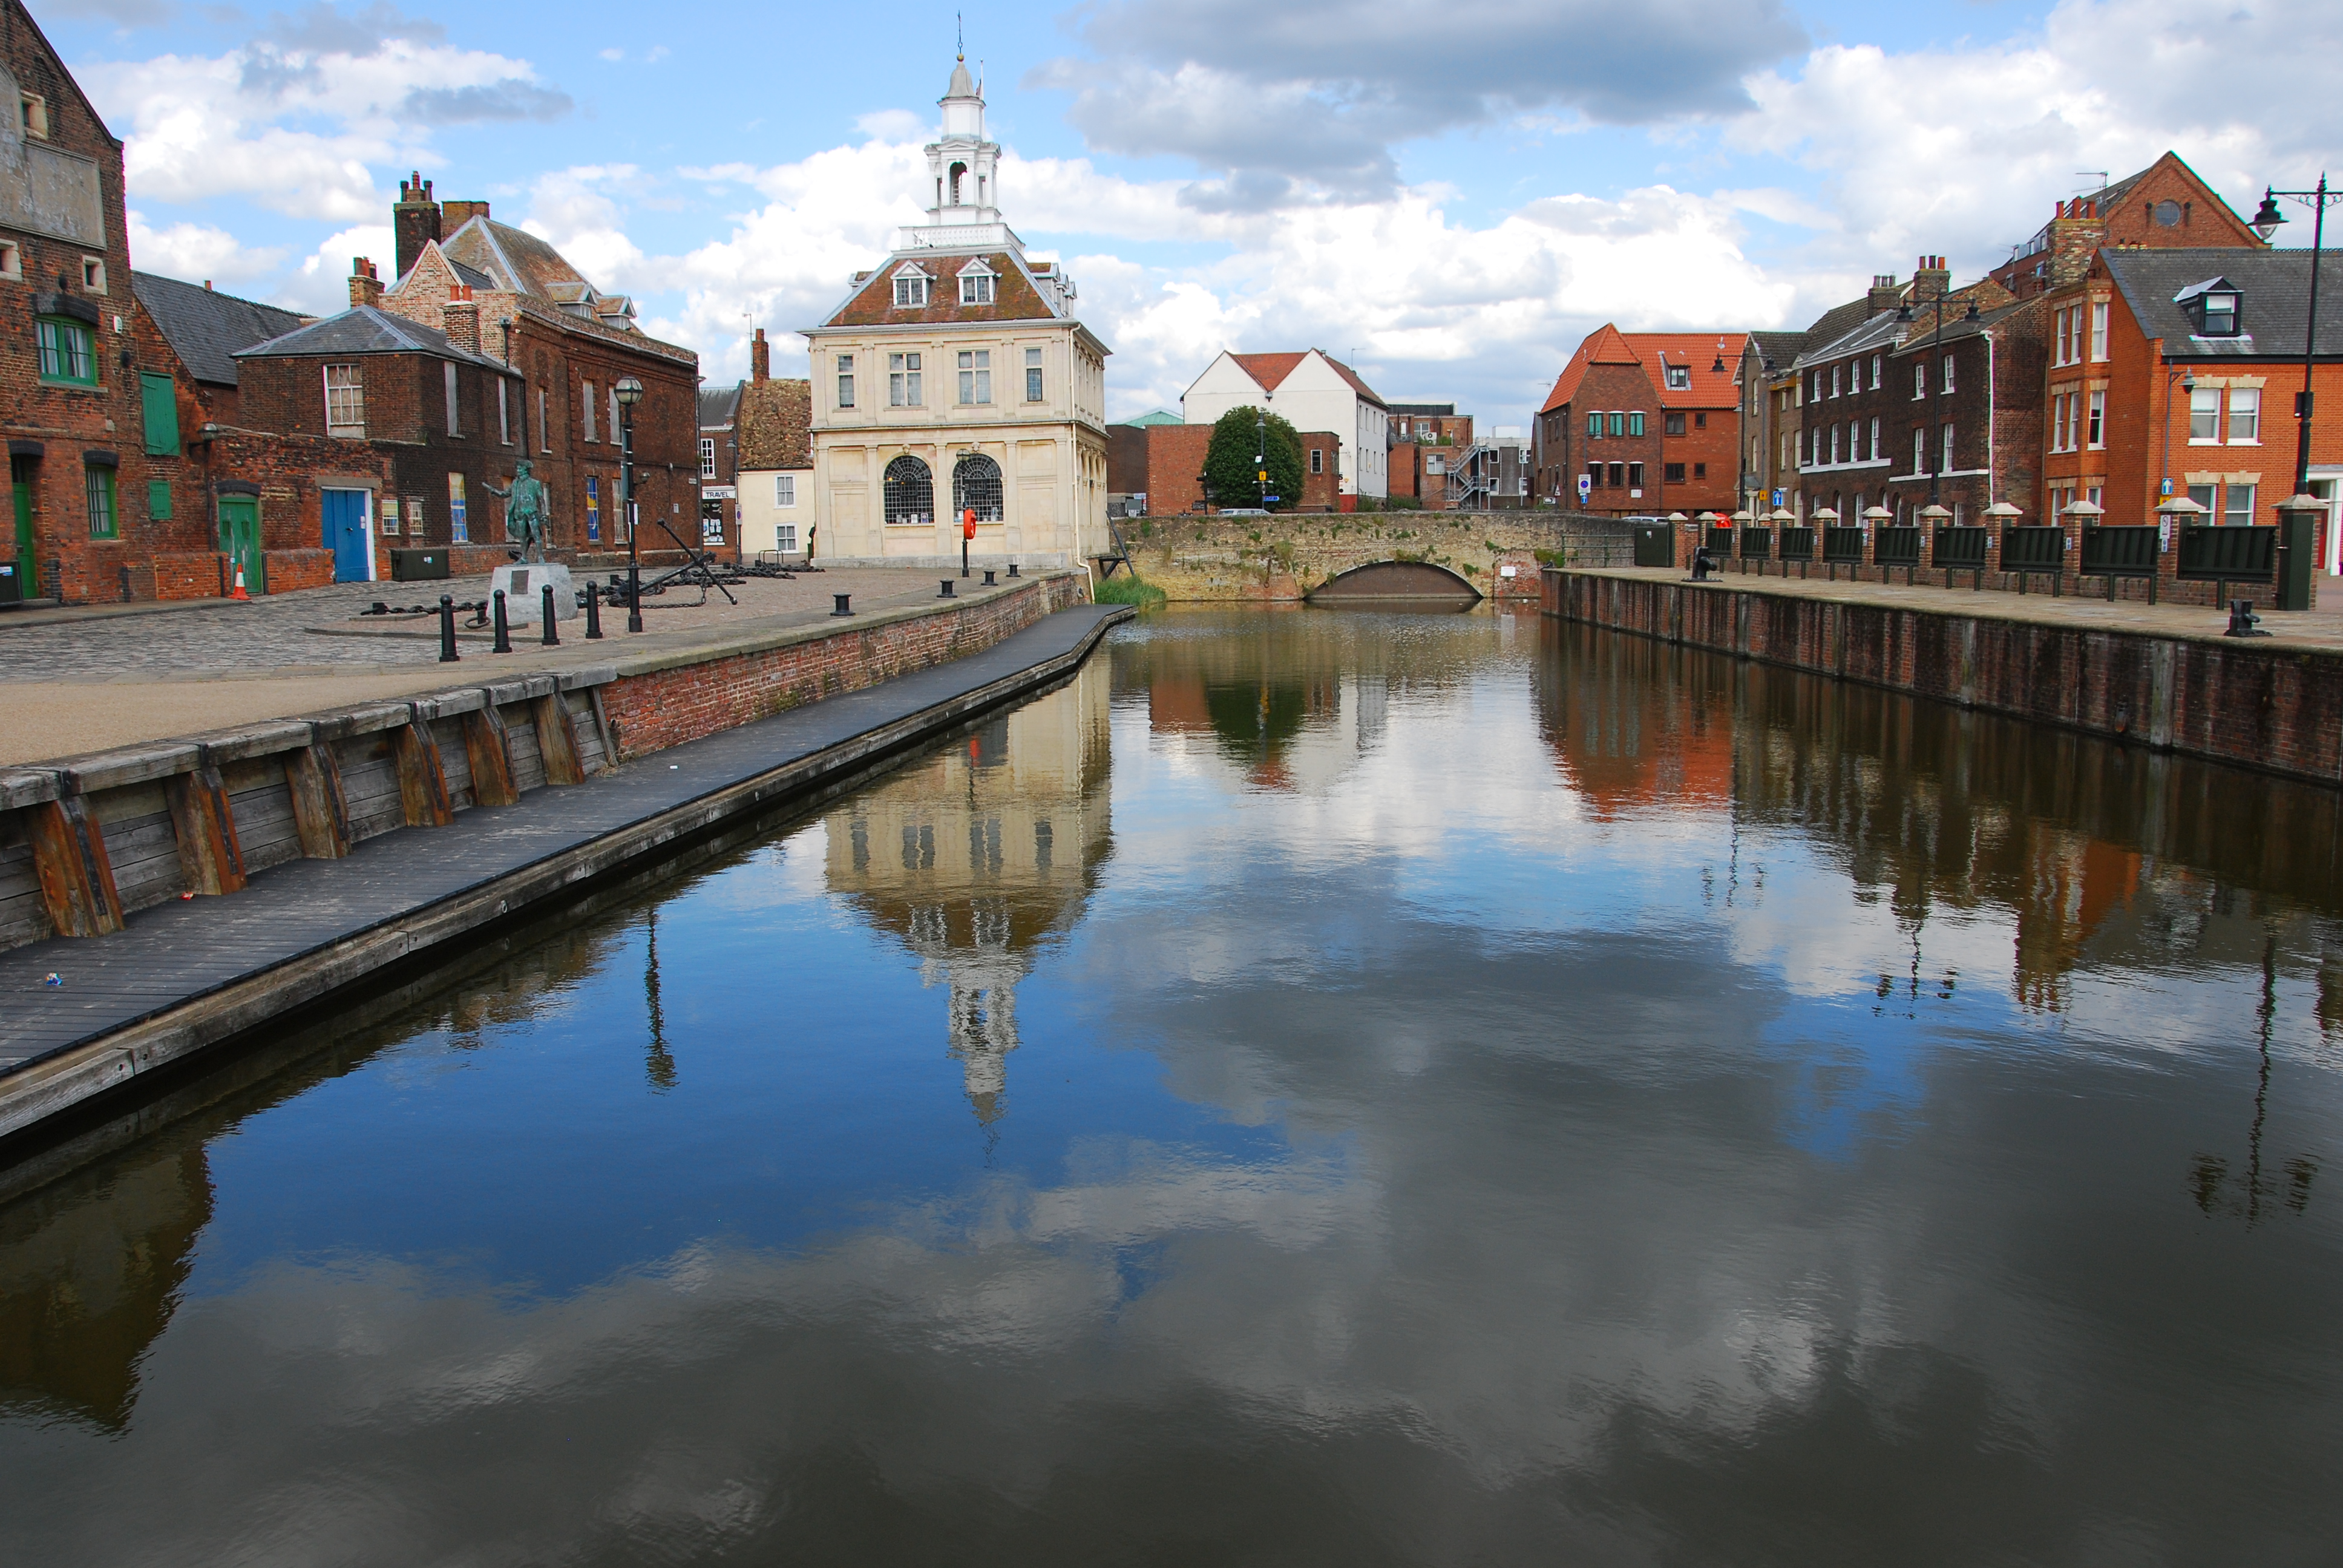
water, sky, boat, house, chain, town, river, canal, cityscape, dark, evening, reflection, vehicle, wash, blue, tourism, waterway, body of water, free, clouds, great, reflections, still, channel, custom, birthday, kings, norfolk, mr, fernando, butchers, lynn, ouse, thewash, landform, geographical feature